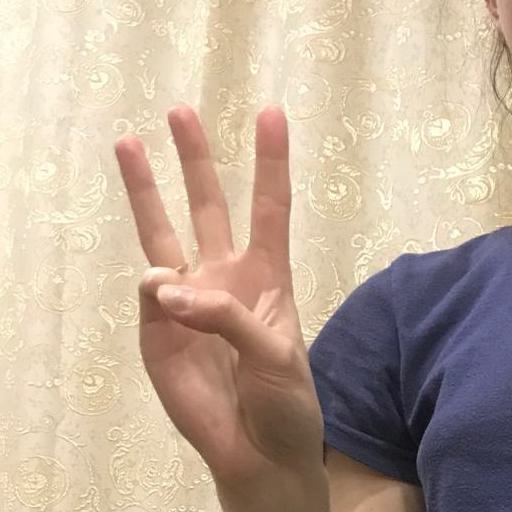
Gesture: three